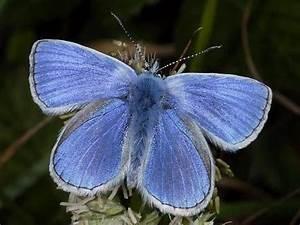
butterfly